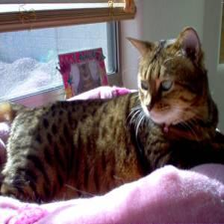
Species: cat
Breed: Bengal